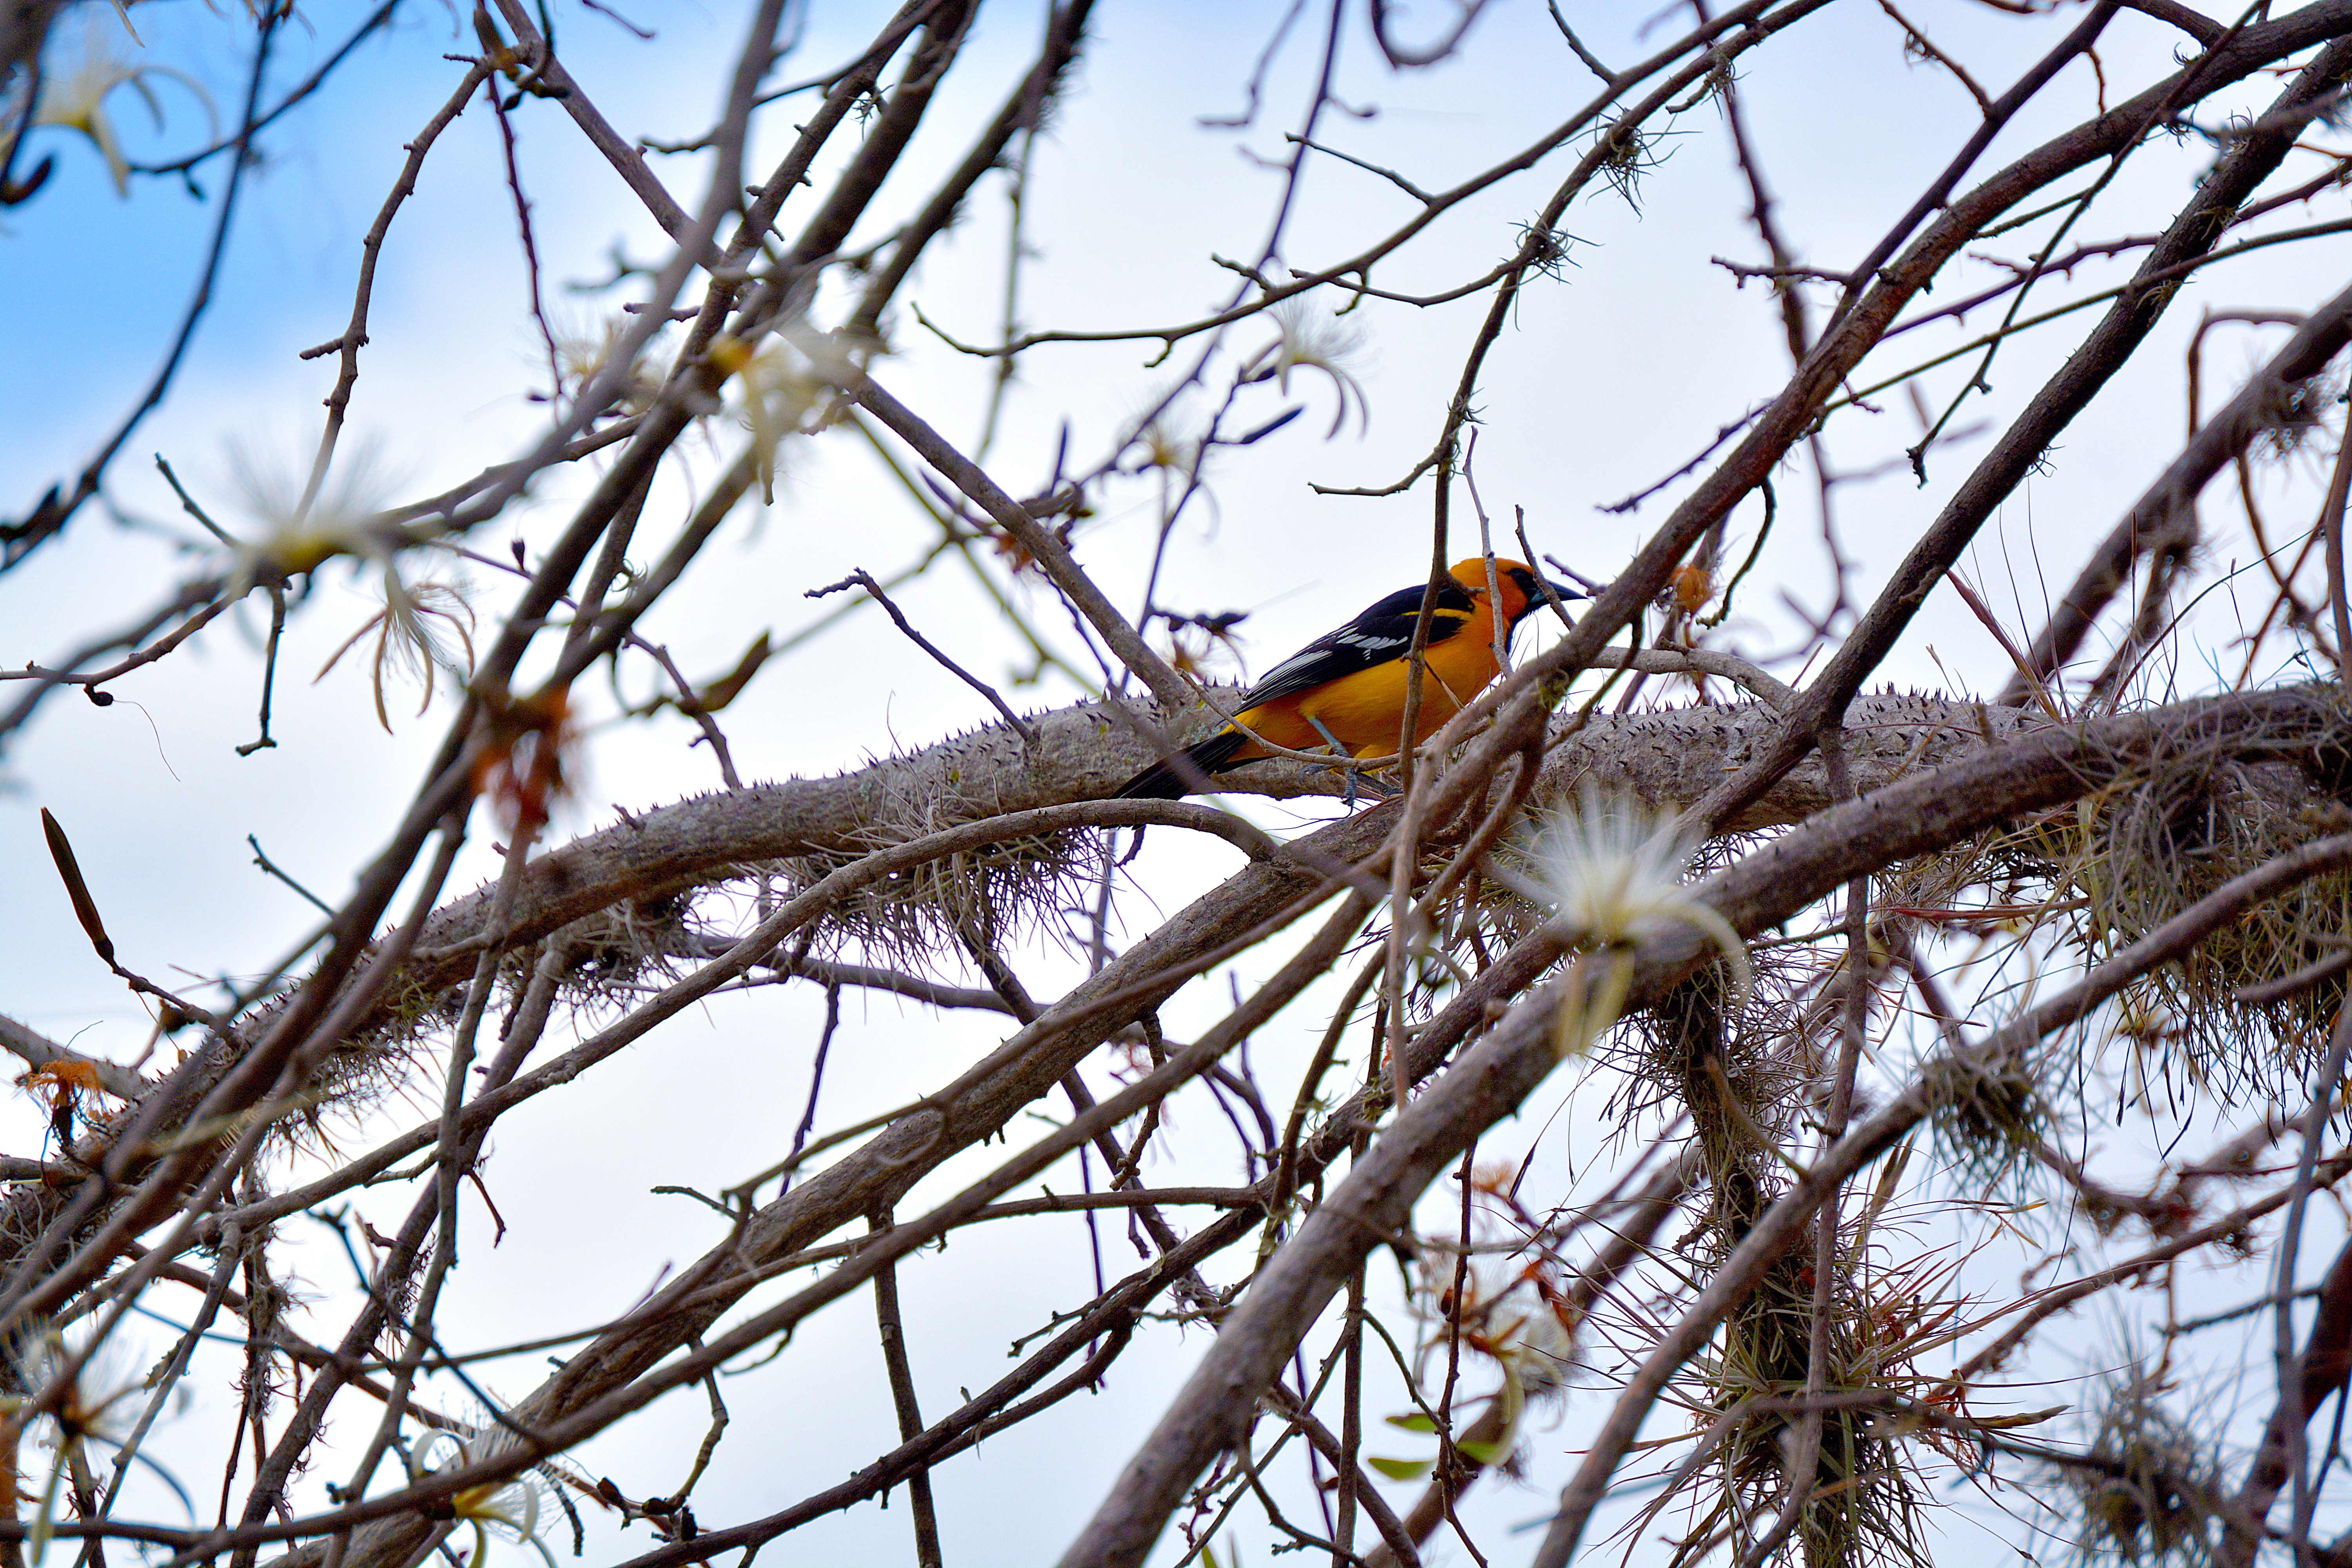
tree, nature, branch, winter, bird, flower, wildlife, spring, fauna, twig, vertebrate, finch, honduras, old world flycatcher, tegucigalpa, perching bird, chorcha